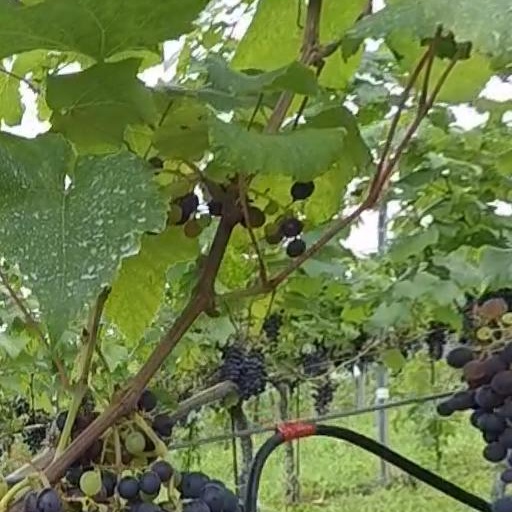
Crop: grape